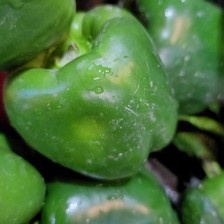
Label: capsicum